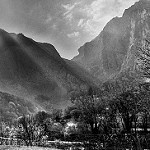
Label: mountain